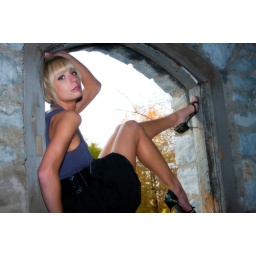
Girl in the window of an old, stone wall building.